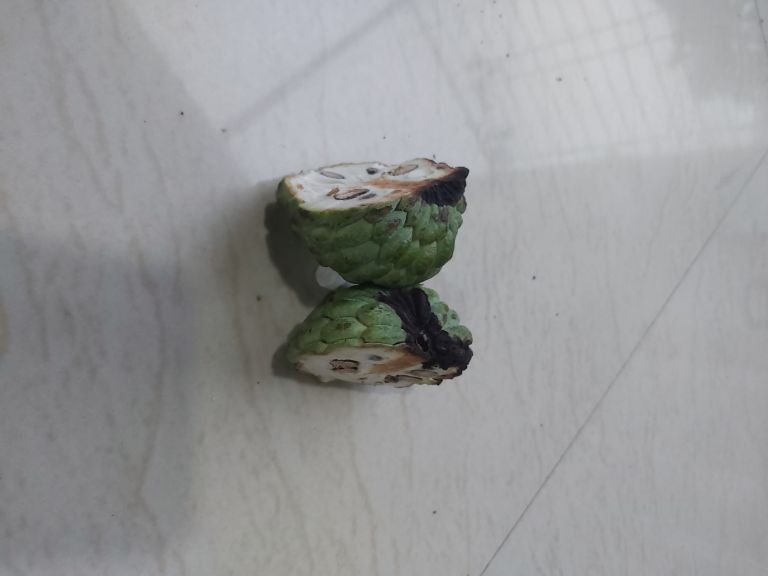
Disease label: Diplodia Rot